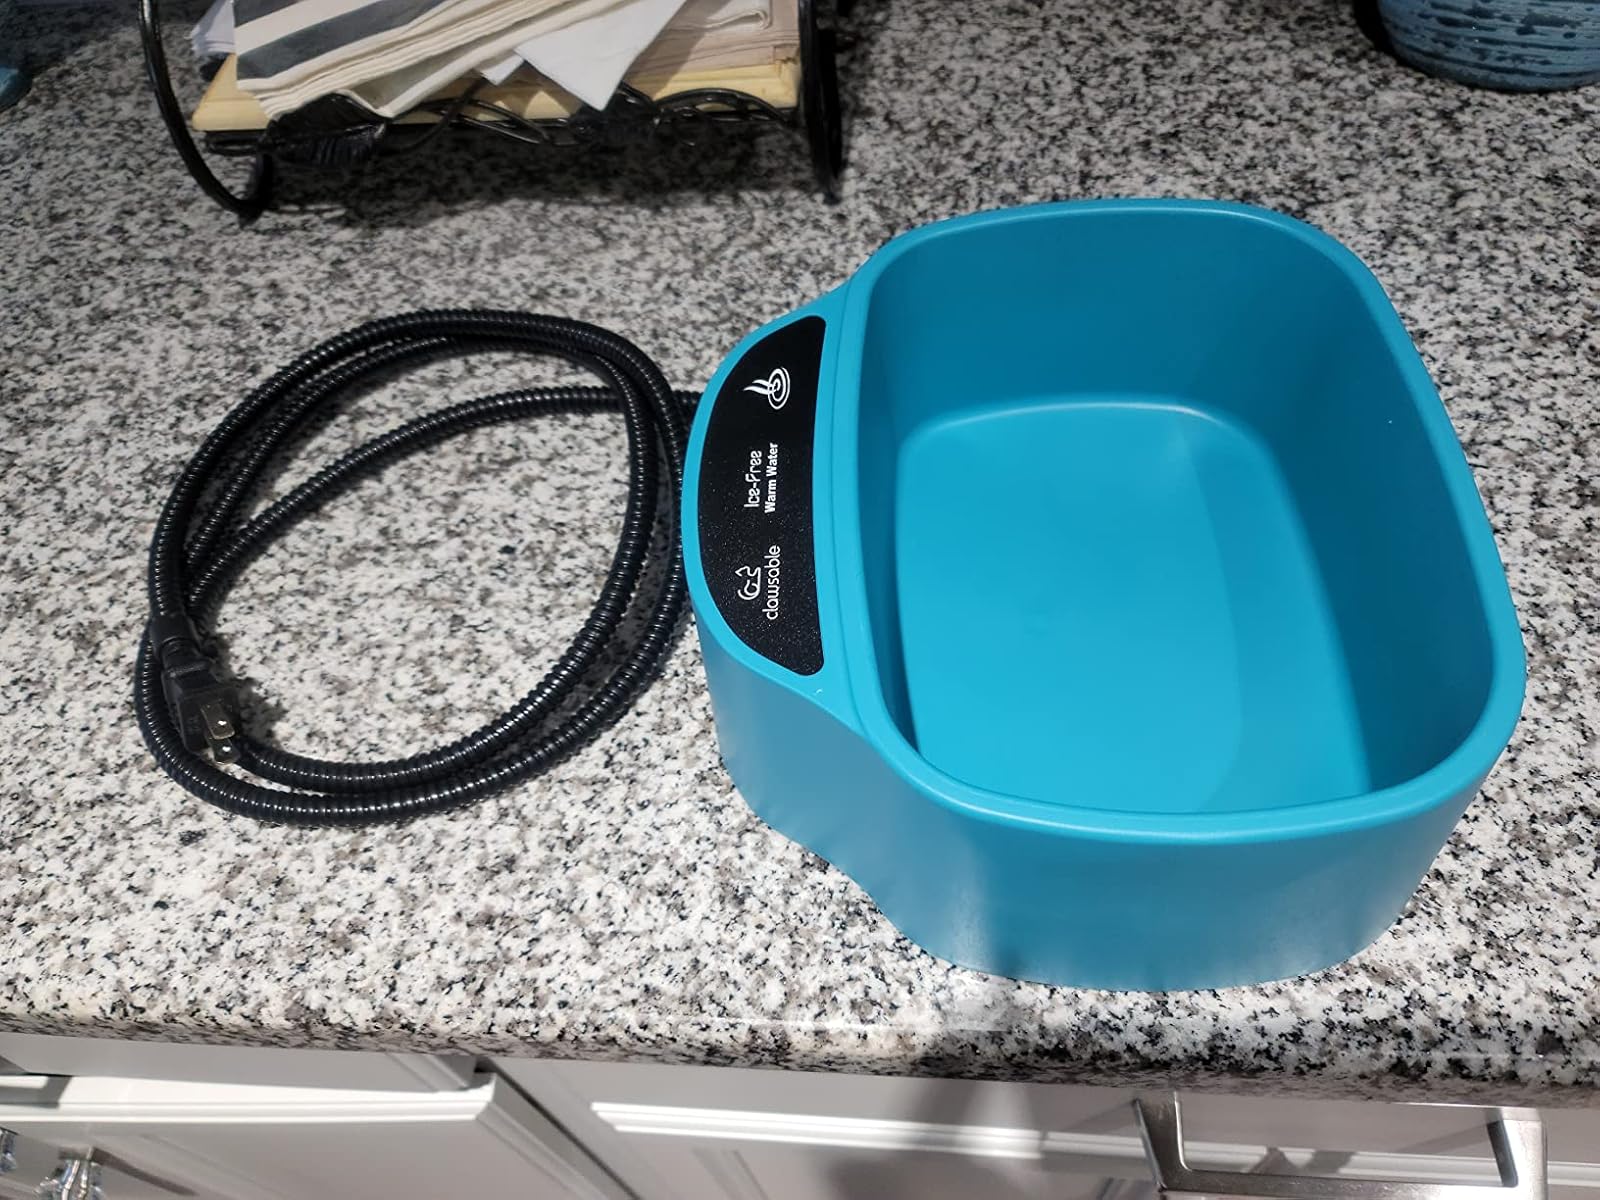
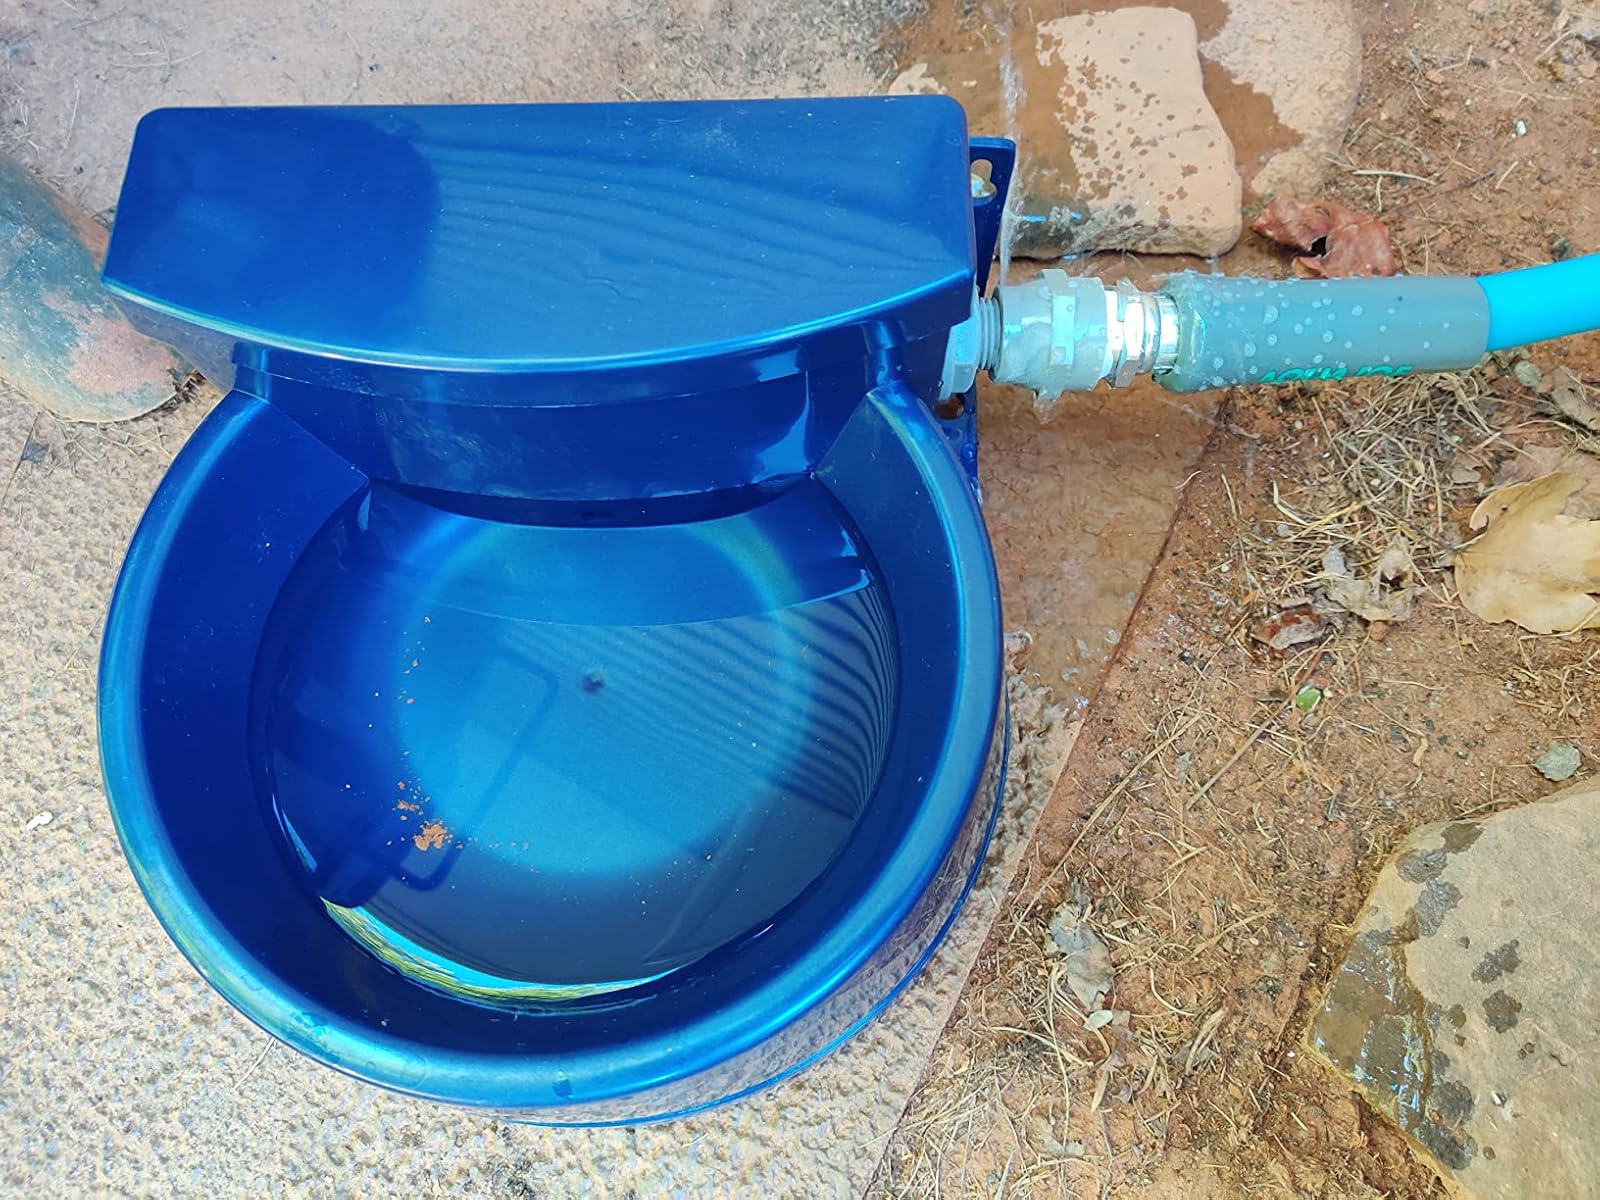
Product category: items_bowl
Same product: no